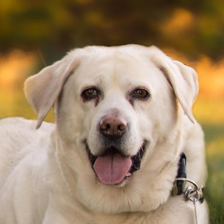
Label: animals